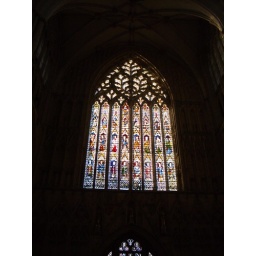
inside the minster- the largest medieval stained glass window in the world